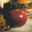
Label: apple